Bygland

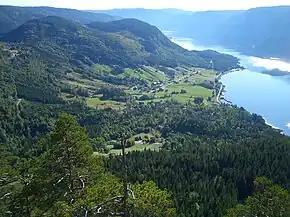
View of Åraksbø

The municipality is the 76th largest by area out of the 356 municipalities in Norway. Bygland is the 323rd most populous municipality in Norway with a population of 1,136. The municipality's population density is and its population has decreased by 5.9% over the previous 10-year period.